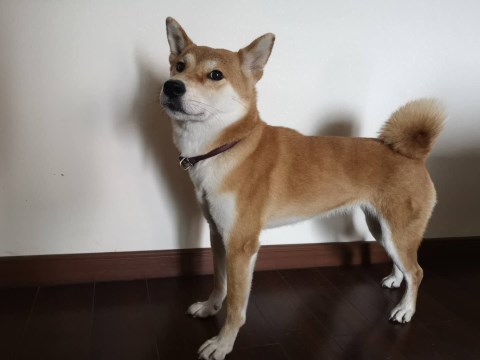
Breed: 1043-n000001-Shiba_Dog